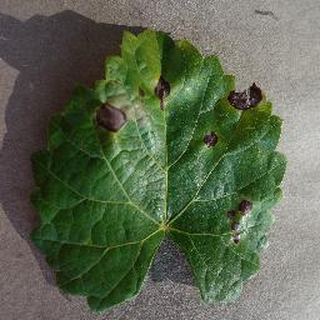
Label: grape_black_rot